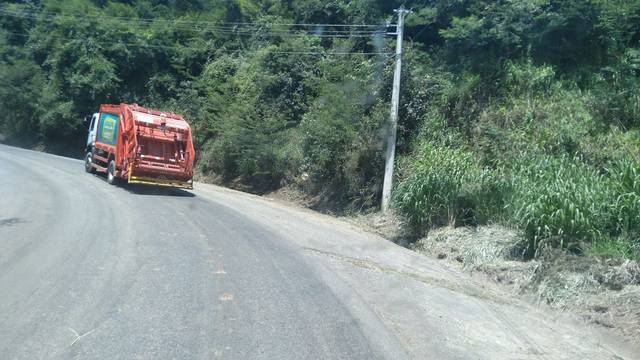
Region: Brazil
Coordinates: -19.861, -43.851